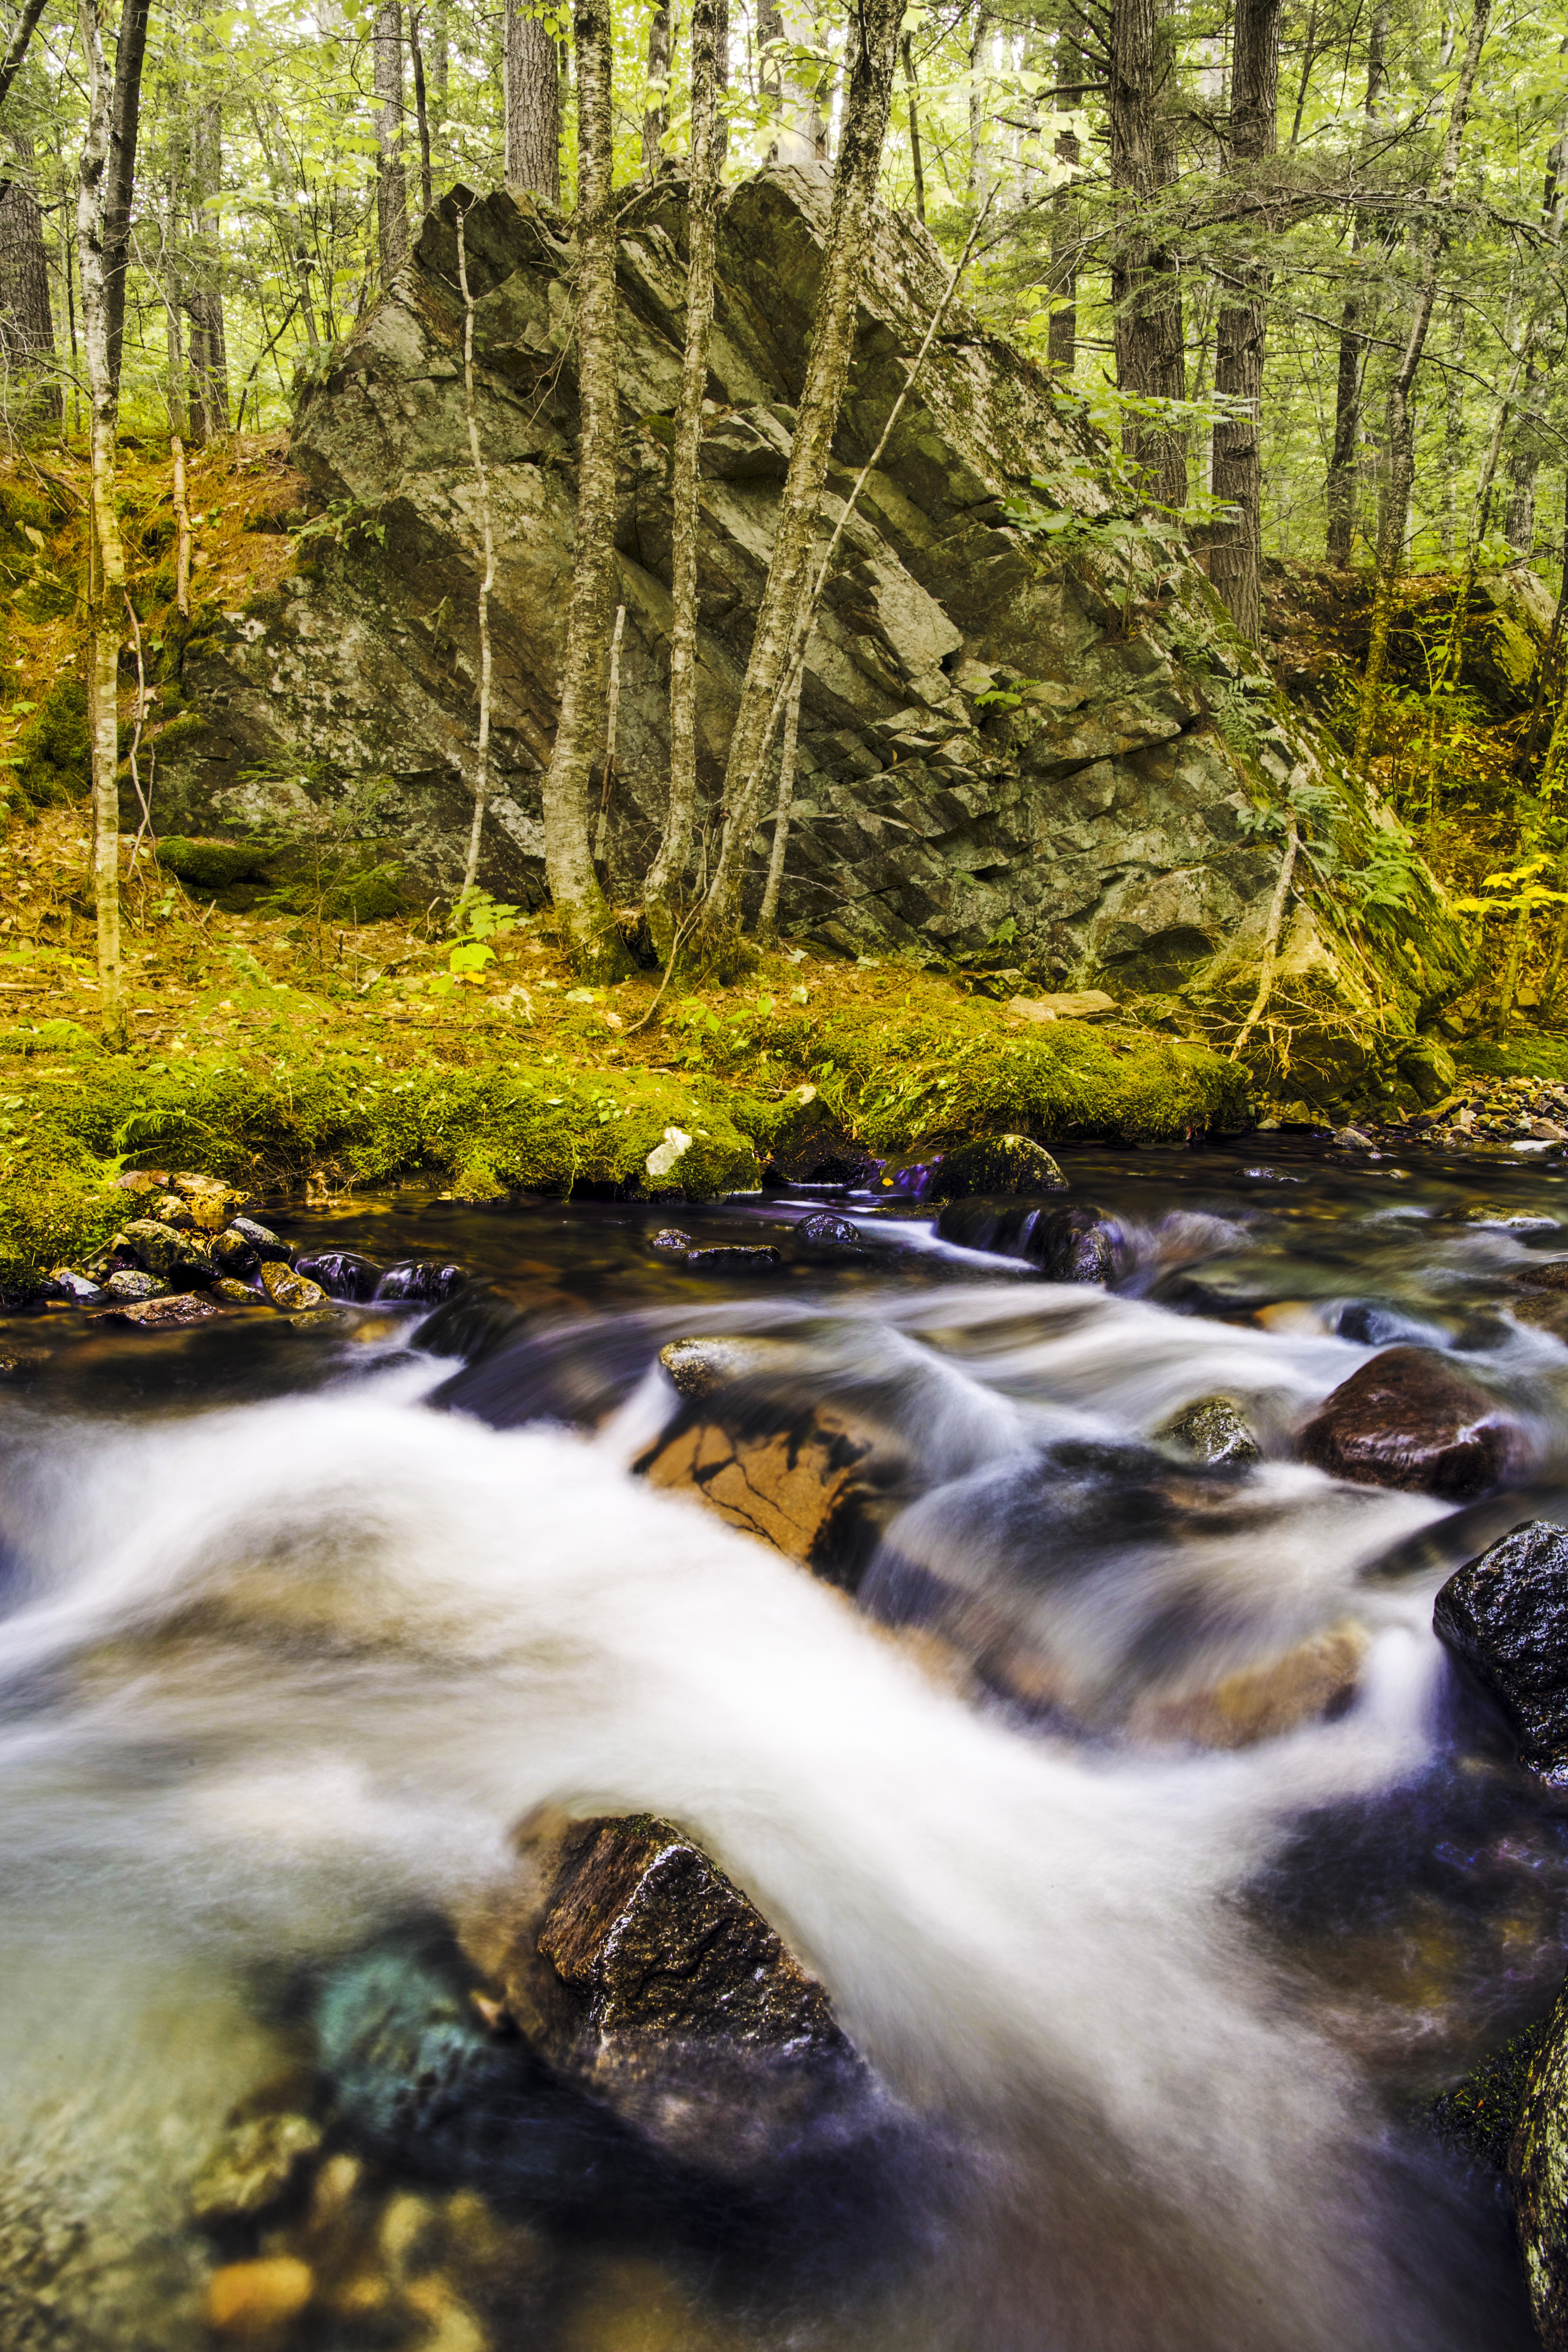
landscape, tree, water, nature, forest, rock, waterfall, creek, wilderness, branch, wood, leaf, river, foliage, stream, spring, green, jungle, autumn, rapid, body of water, turf, rainforest, roots, woodland, habitat, water feature, watercourse, old tree, high quality, natural environment, geographical feature